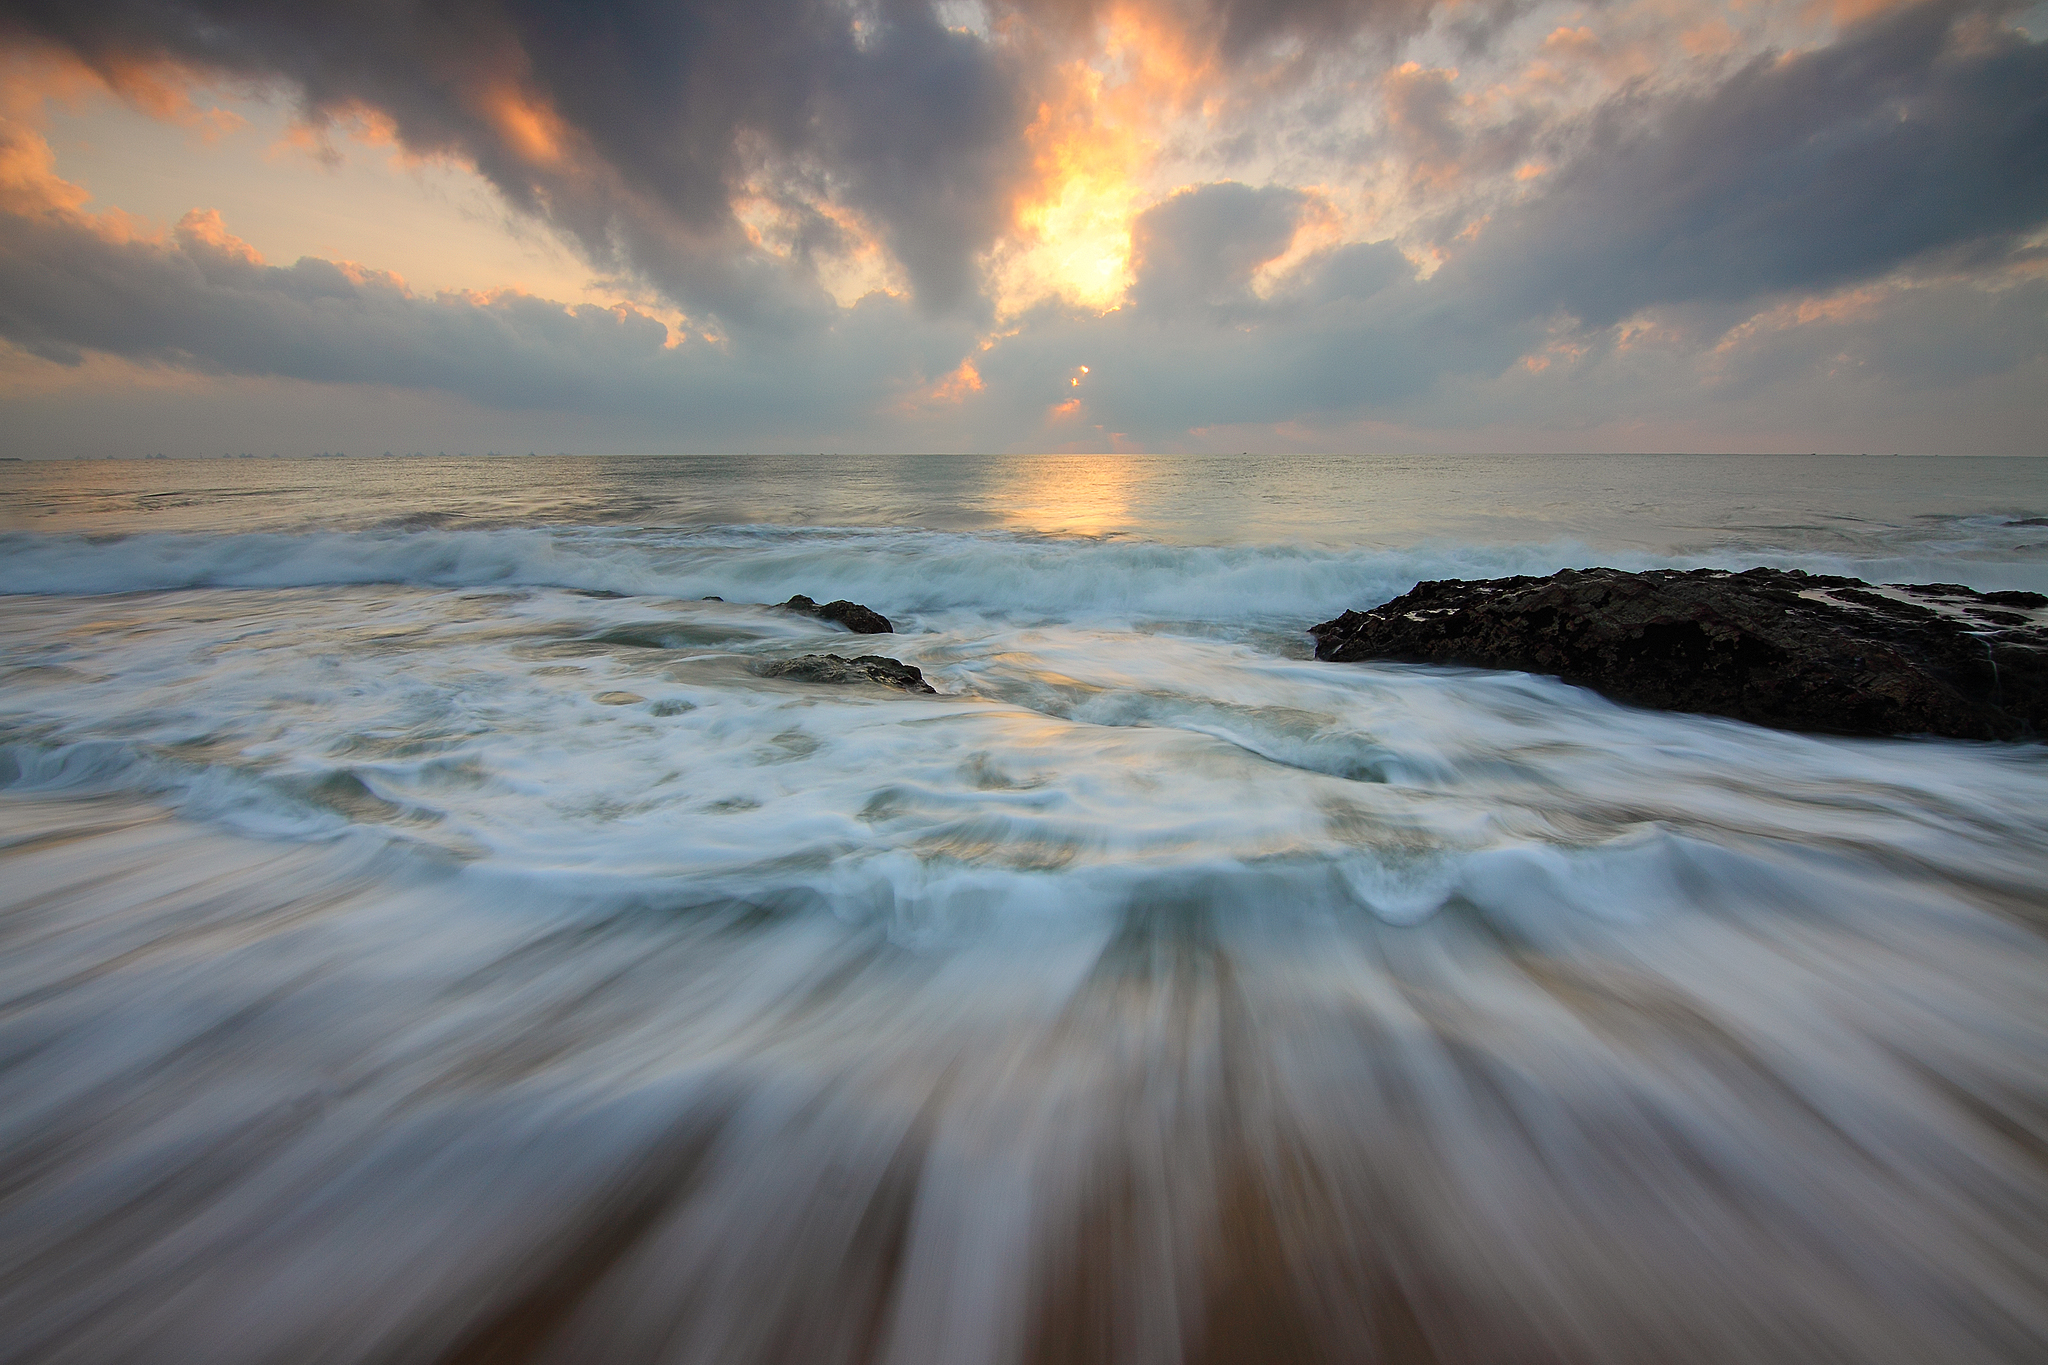
beach, landscape, sea, coast, water, nature, sand, rock, ocean, horizon, cloud, sky, sun, sunrise, sunset, sunlight, morning, shore, wave, dawn, travel, dusk, evening, surf, reflection, seascape, seashore, body of water, wind wave